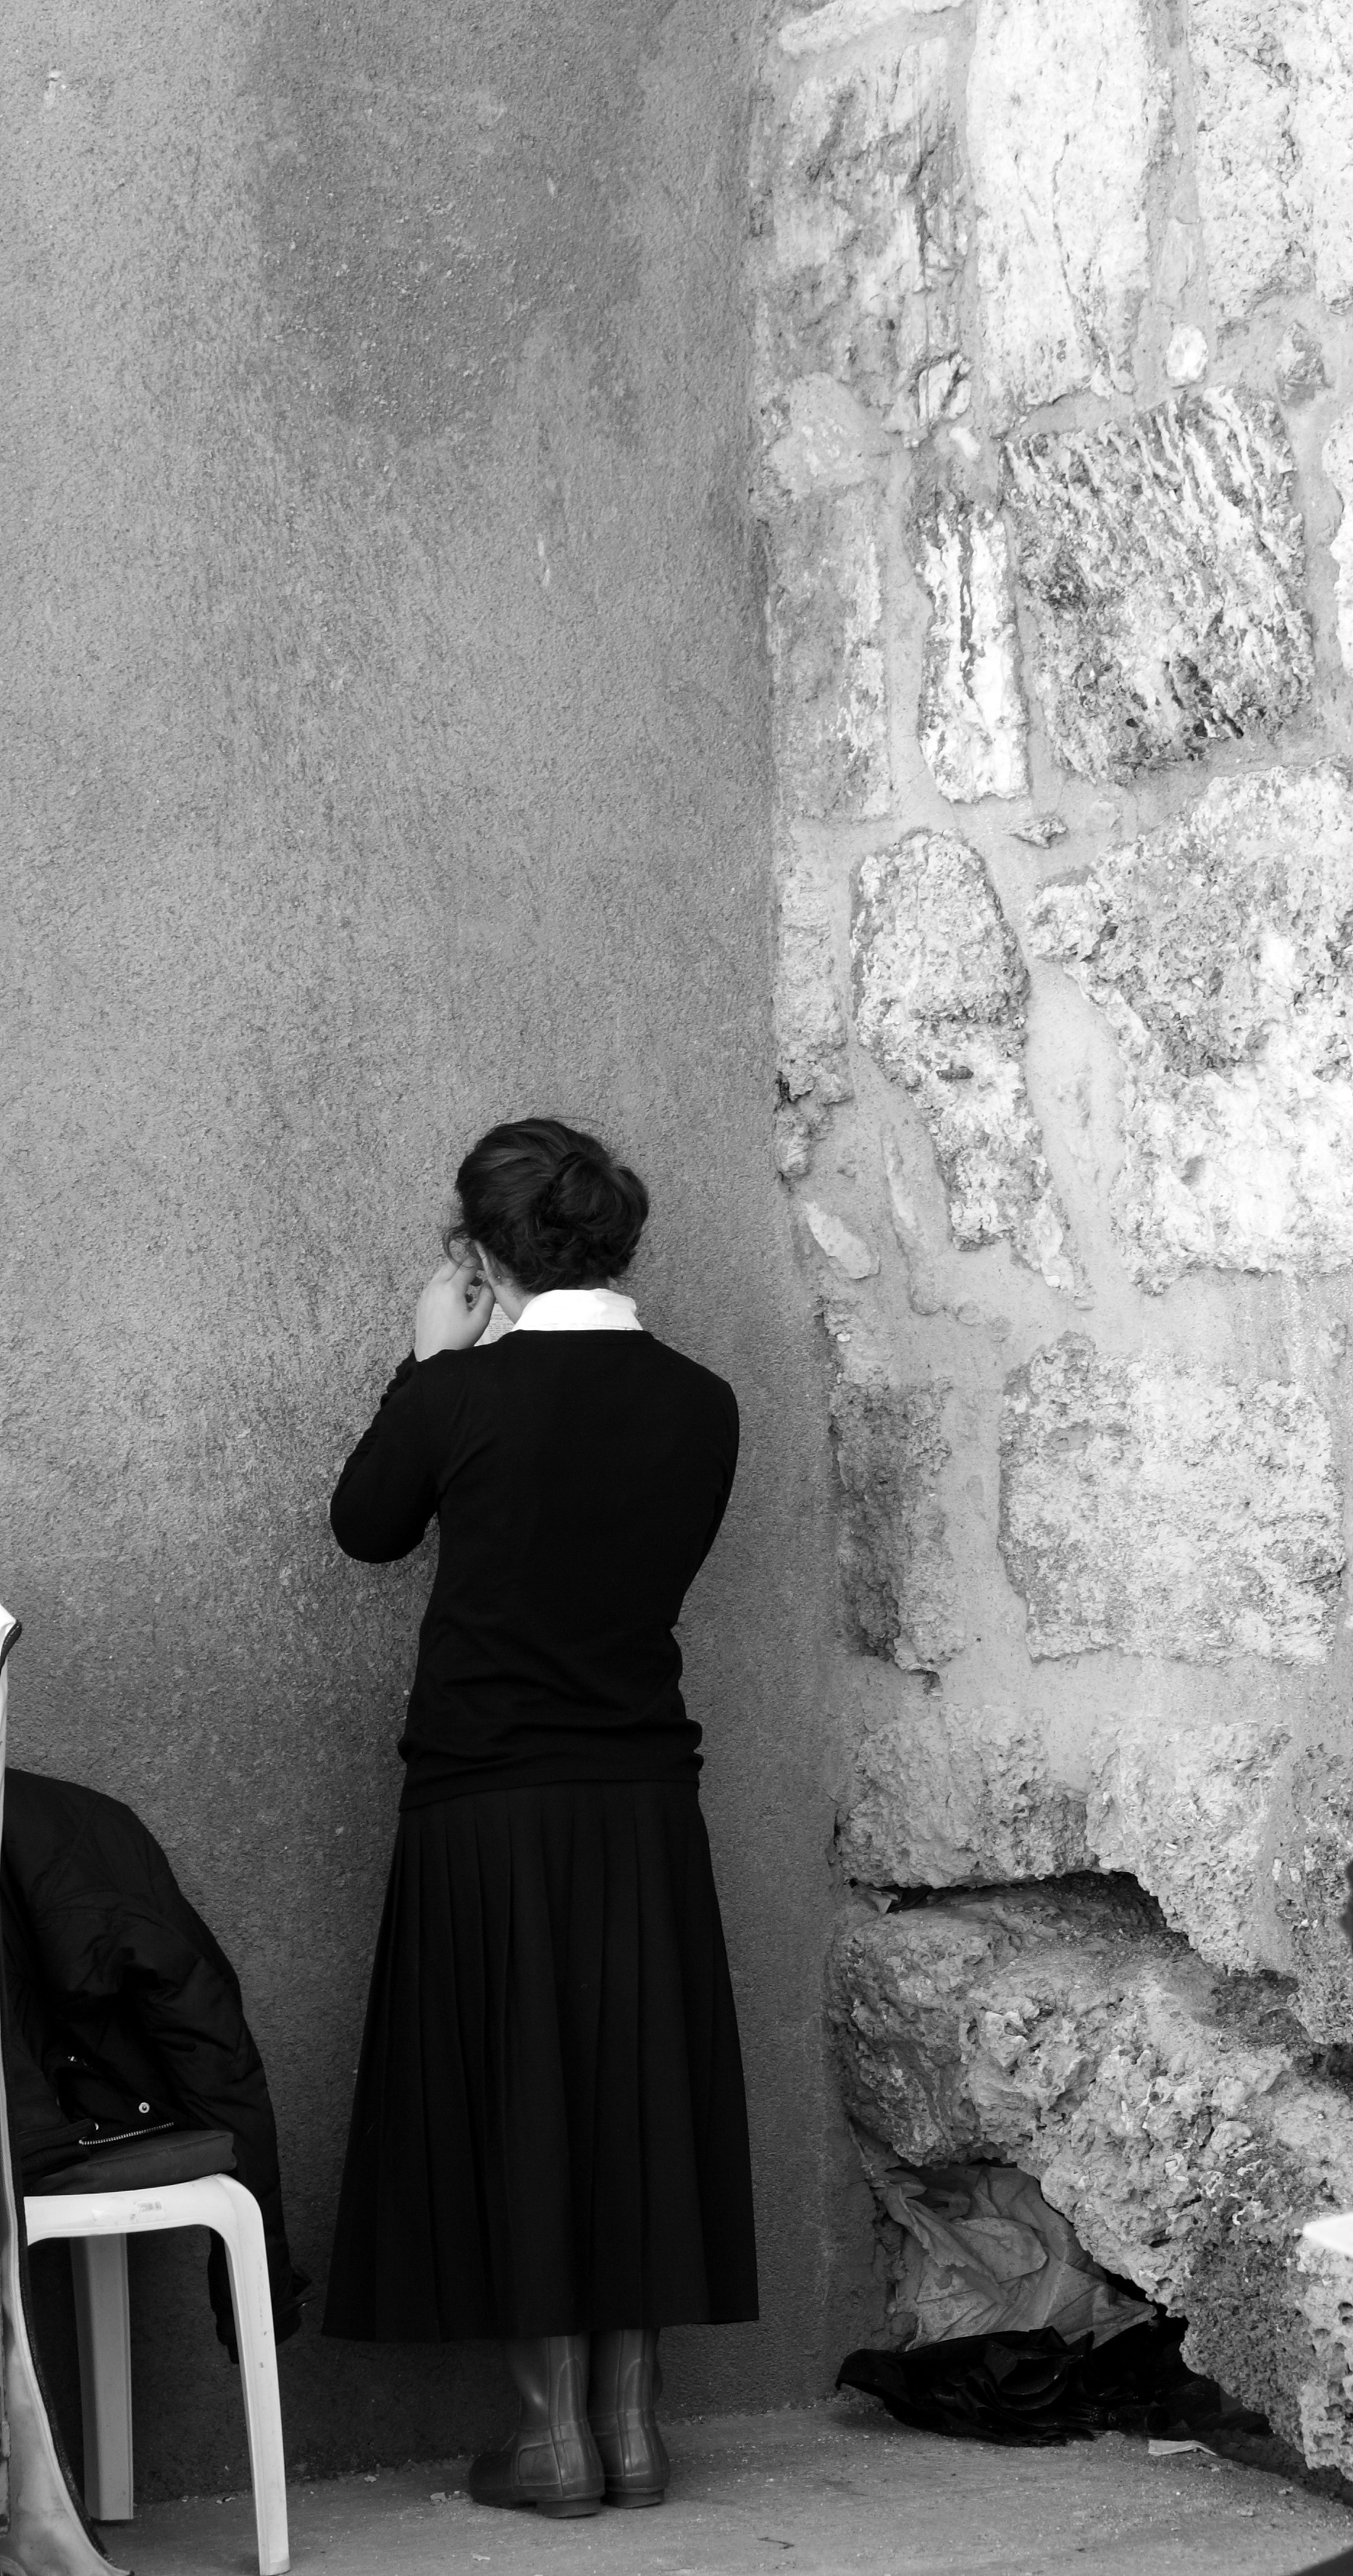
black and white, girl, white, photography, portrait, sitting, black, monochrome, close up, temple, photograph, snapshot, image, prey, jerusalem, israel, monochrome photography, human positions, the wailing wall